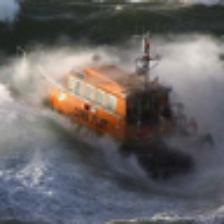
Label: NonHuman